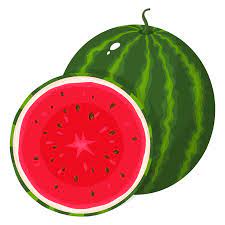
Label: Watermelon